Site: brandenburg
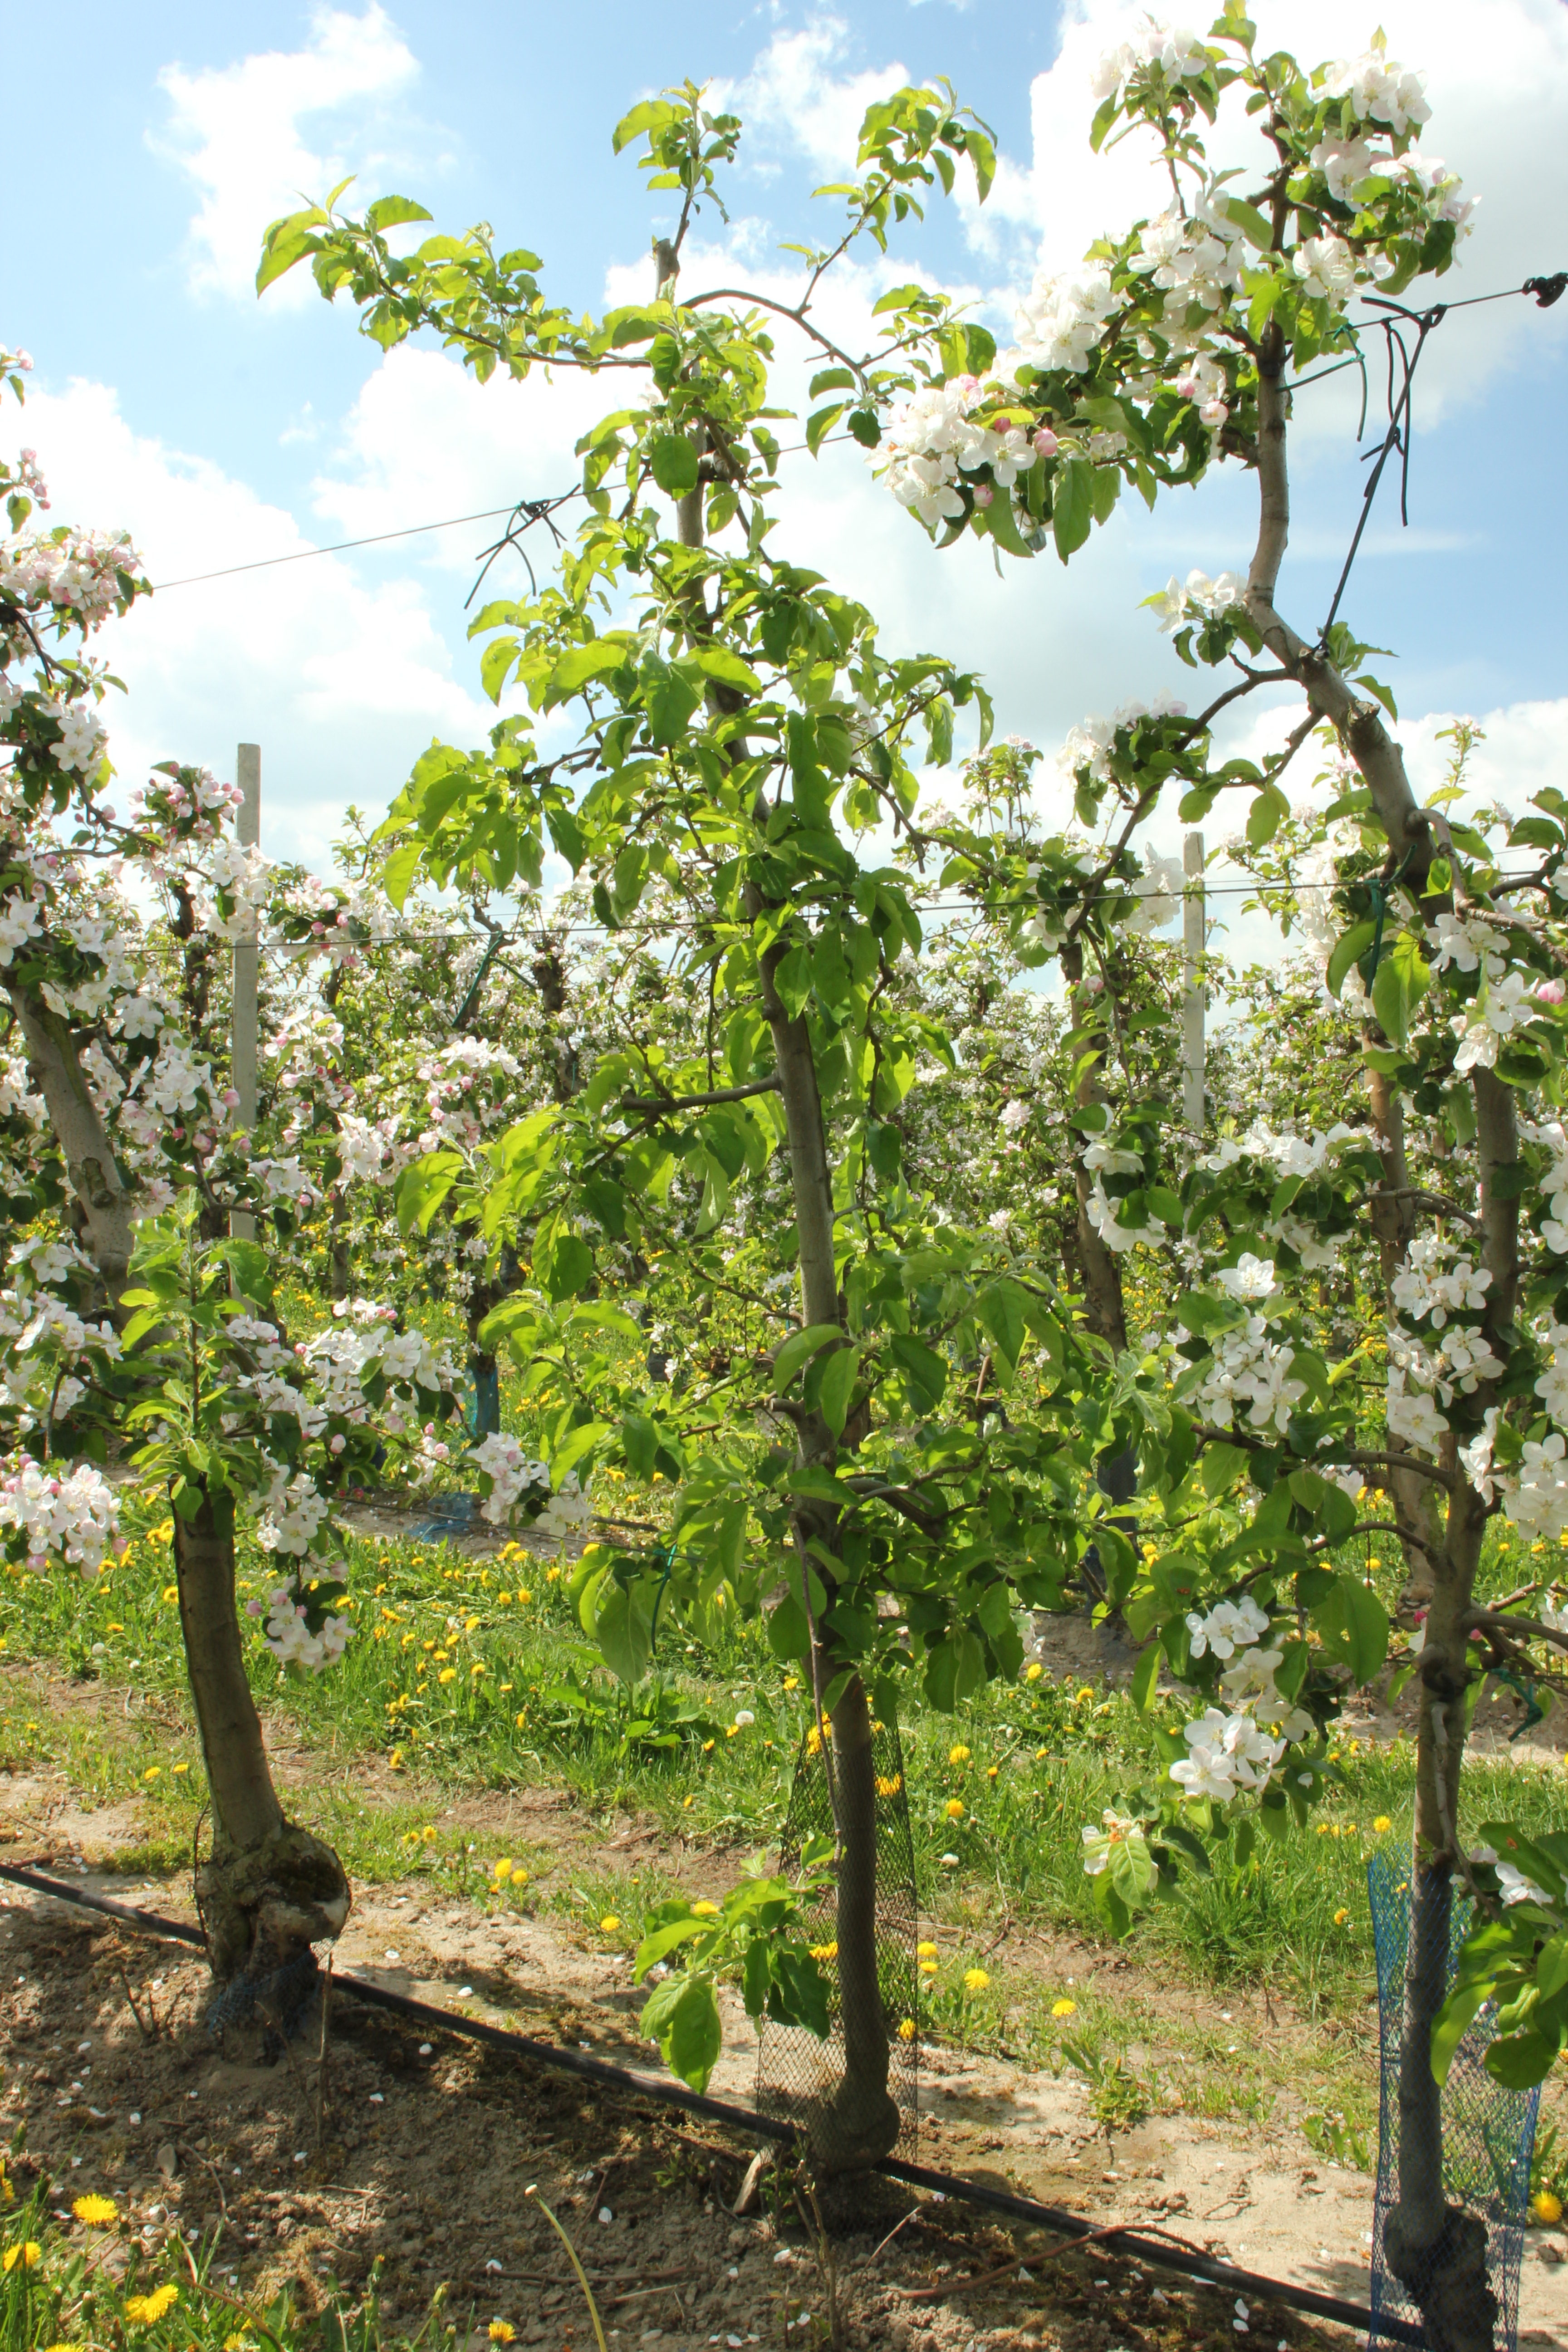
Growth stage (BBCH 65): Flowering